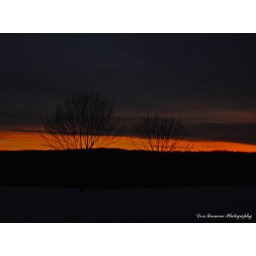
View large to see the flock of birds to the left in the orange sunrise.